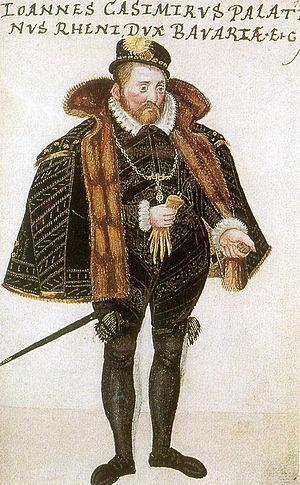
Le parti des malcontents regroupait, lors de la cinquième guerre de Religion, les gentilshommes opposés à la politique d'Henri de Valois, duc d'Anjou, devenu roi sous le nom d'Henri III.